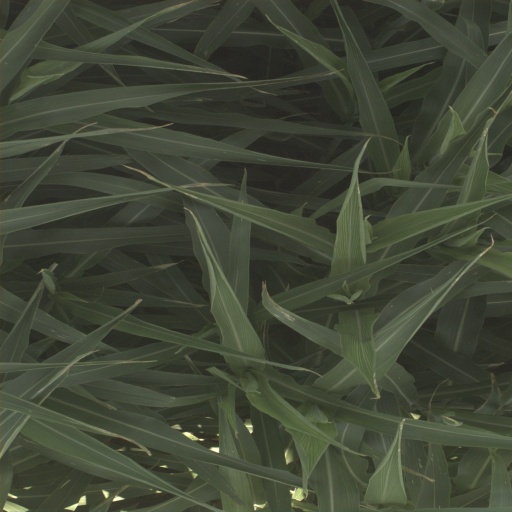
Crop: sorghum